Auguste Doriot

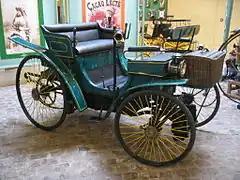
Peugeot Type 3. Model that Doriot and Rigoulot drove in the 1891 Paris–Brest–Paris bicycle race.

In order to publicly prove the reliability and performance of the 'Quadricycle' it was officially entered (appended) into the 1891 Paris–Brest–Paris bicycle race, Armand Peugeot having persuaded the organiser, Pierre Giffard of "Le Petit Journal", of the benefits if his network of monitors and marshalls could vouchsafe the performance. The intended distance of 1200 kilometres had never been achieved by a motorised vehicle, it being about three times further than the record set by Leon Serpollet from Paris to Lyon. Additionally Rigoulot and Doriot loaded the Type 3 Quadricycle with tools, spare parts, luggage and water, and drove it 300 kilometres from Valentigny to Paris, a three-day journey. They reached 20 kilometres an hour on flat roads but Rigoulot had to walk behind up the hills, ready to push. Peugeot had to pre-seed the route with petrol supplies, so employees placed cans at strategic railway stations about 60 kilometres apart. Unfortunately some were lost or disposed of by station masters on safety grounds so the 'racers' had to acquire dry cleaning fluid.